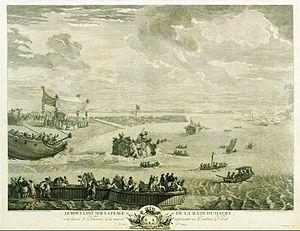
Gravure réalisée à l'occasion de la visite de Louis XV au Havre en 1749. Le roi visite le port, assiste a des manœuvres et à des lancements de navires. C'est la première et dernière fois que Louis XV voit la mer pendant son règne.
Aujourd'hui l'histoire contemporaine de la ville du Havre est connue, notamment grâce au classement au patrimoine mondial de l'UNESCO du centre-ville, reconstruit après avoir été réduit en un tas de gravas la nuit du 5 septembre 1944.
Nicolas-Marie Ozanne, né à Brest le 12 janvier 1728 et mort à Paris le 3 janvier 1811, est un dessinateur de marine français.
Cette page concerne l’année 1749 du calendrier grégorien.